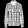
Label: Shirt